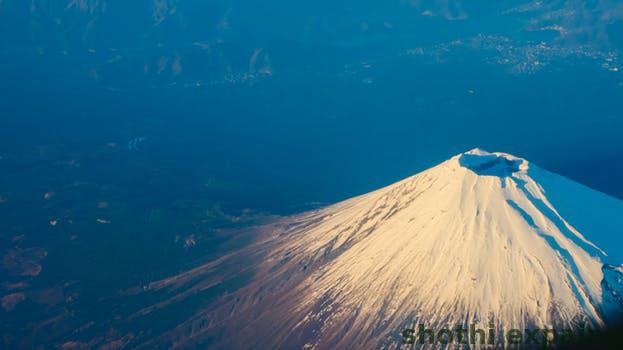
Label: Watermark